Mormon Battalion Monument (Sandoval County, New Mexico)

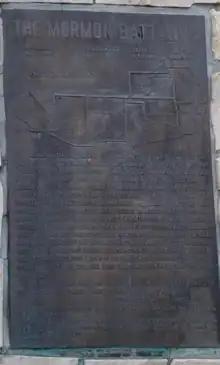
Photo of the plaque on the monument.

The Mormon battalion, composed of 500 men mustered into the service of the United States in the war with Mexico, was called to the colors as the Mormon pioneers were beginning their historic trek to the Rocky Mountains at the conclusion of the 2,000 mile march from Council Bluffs, Iowa, to San Diego, California, the leader who took command at Santa Fe paid tribute to his men in part as follows: